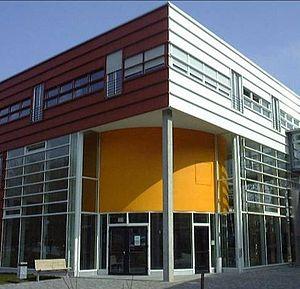
L'université d'Ulm est une université allemande, située à Ulm, dans le Land du Bade-Wurtemberg. L'université fondée en 1967 est une des plus jeunes universités allemandes ; elle a une activité centrée sur les sciences naturelles, la médecine, les sciences de l’ingénieur, les mathématiques, les sciences économiques et l'informatique. L'université compte 9 891 étudiants. Le campus de l'université est situé dans les Nord de la ville, sur une colline appelée Oberer Eselsberg, alors que l'hôpital universitaire a des sites dispersés à travers la ville.